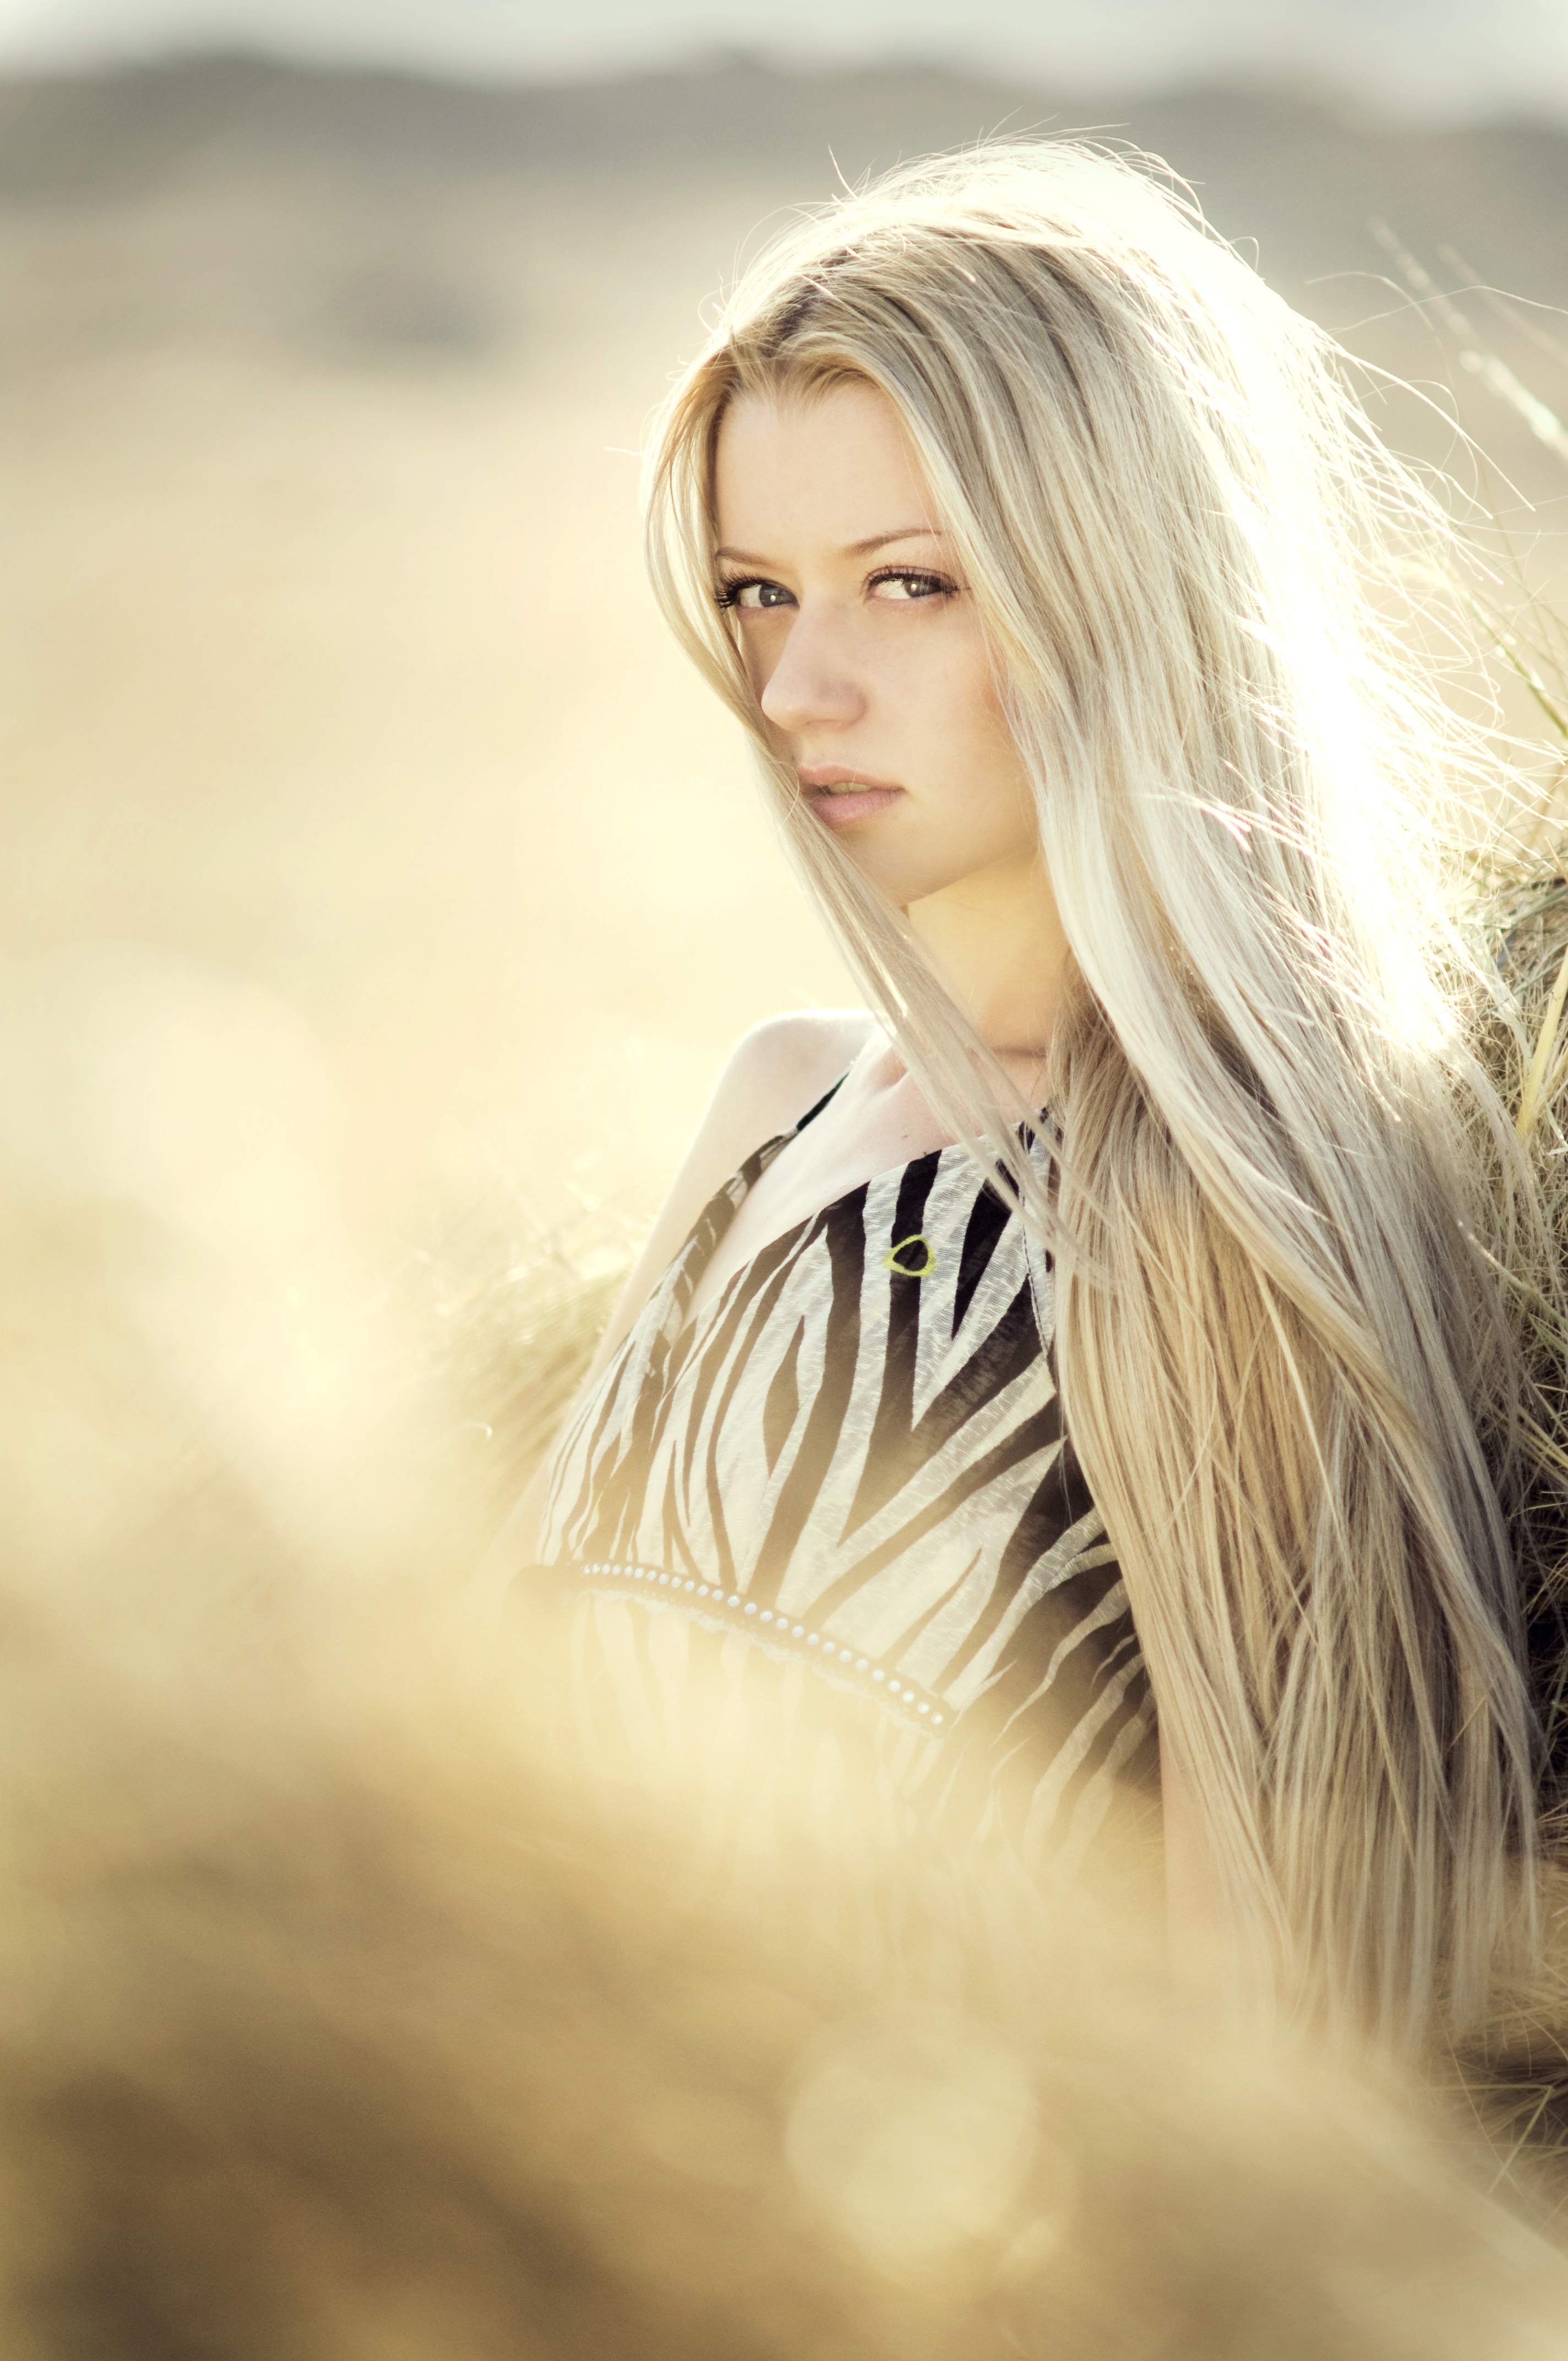
nature, girl, woman, hair, field, photography, view, wind, portrait, model, fashion, yellow, garden, hairstyle, long hair, close up, eyes, dress, mountains, beige, eye, stripes, straw, photograph, skin, beauty, eyebrows, beautiful, sexy, blond, photo shoot, brown hair, blond woman, portrait photography